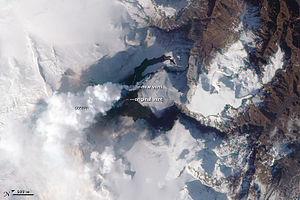
Le Fimmvörðuháls, terme islandais signifiant en français « col des cinq cairns », est un col d'Islande.